James King (rugby union, born 1990)

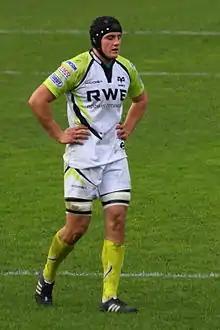

James King (born 24 July 1990) is a former Welsh rugby union player. A flanker or lock forward, he played for the Ospreys regional rugby side and the Welsh national side, having previously played for Aberavon.